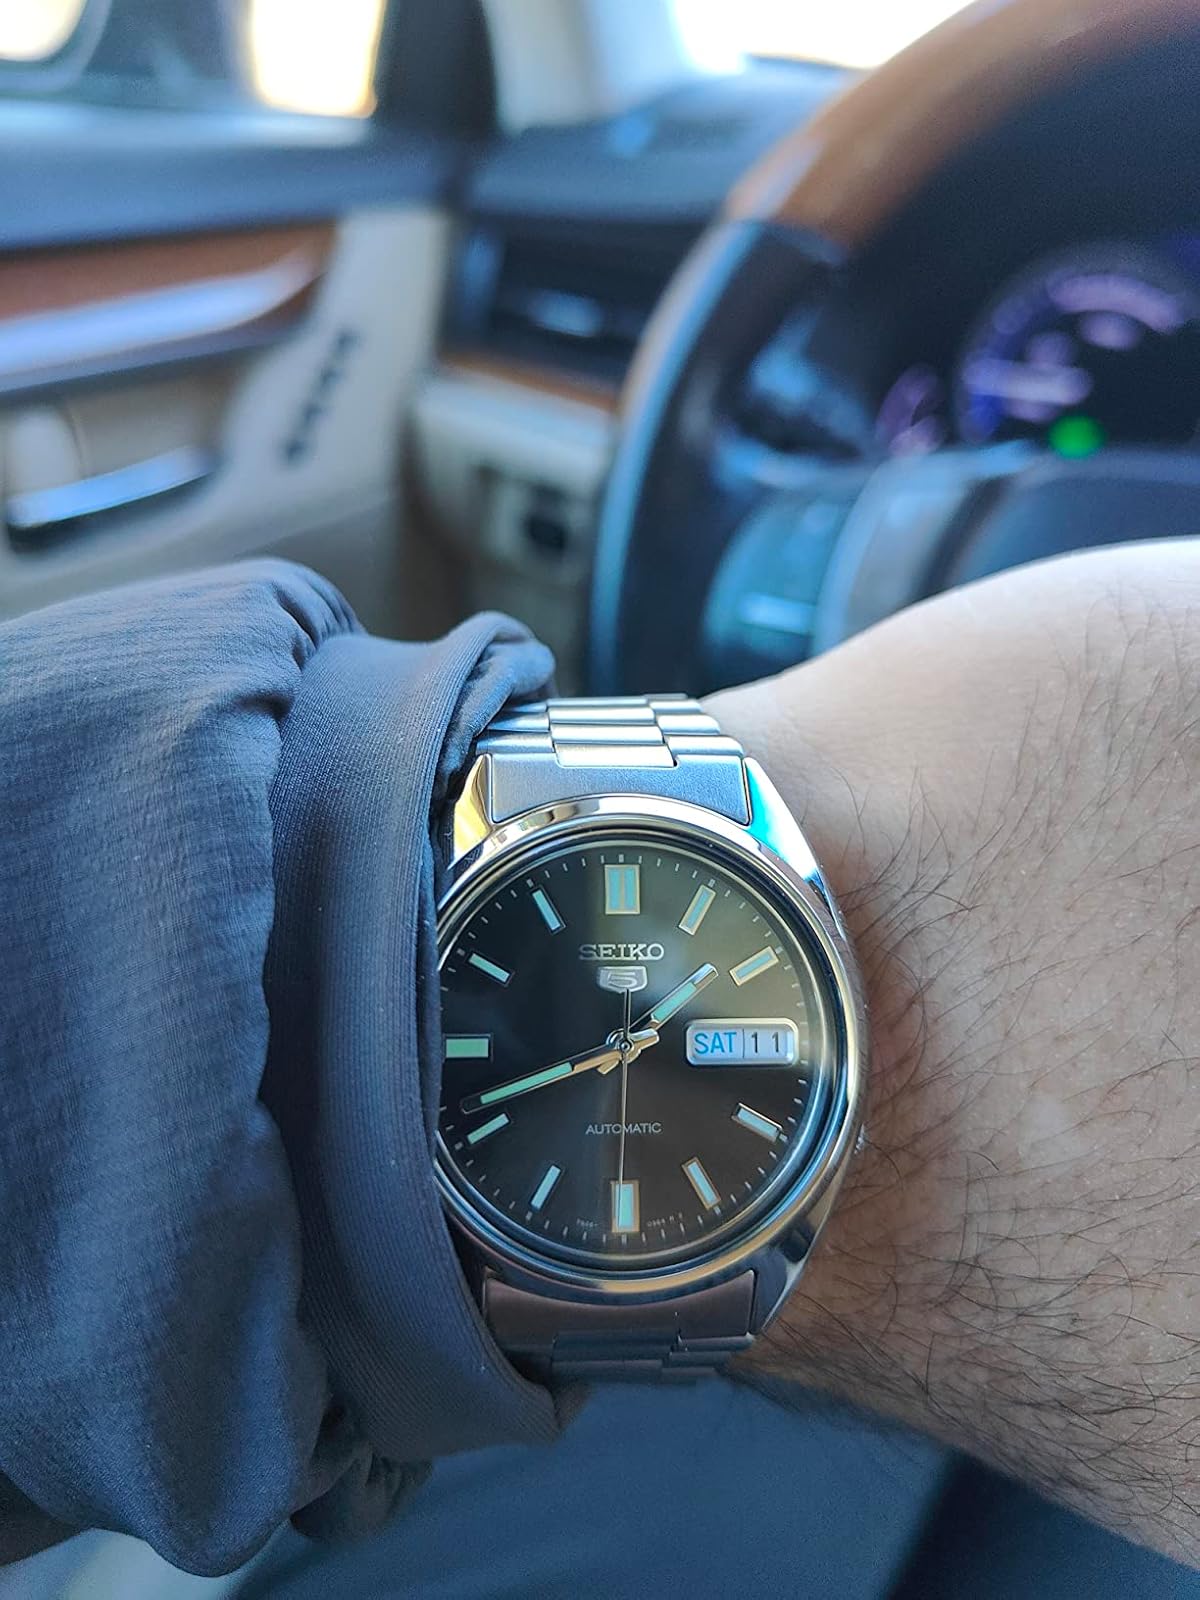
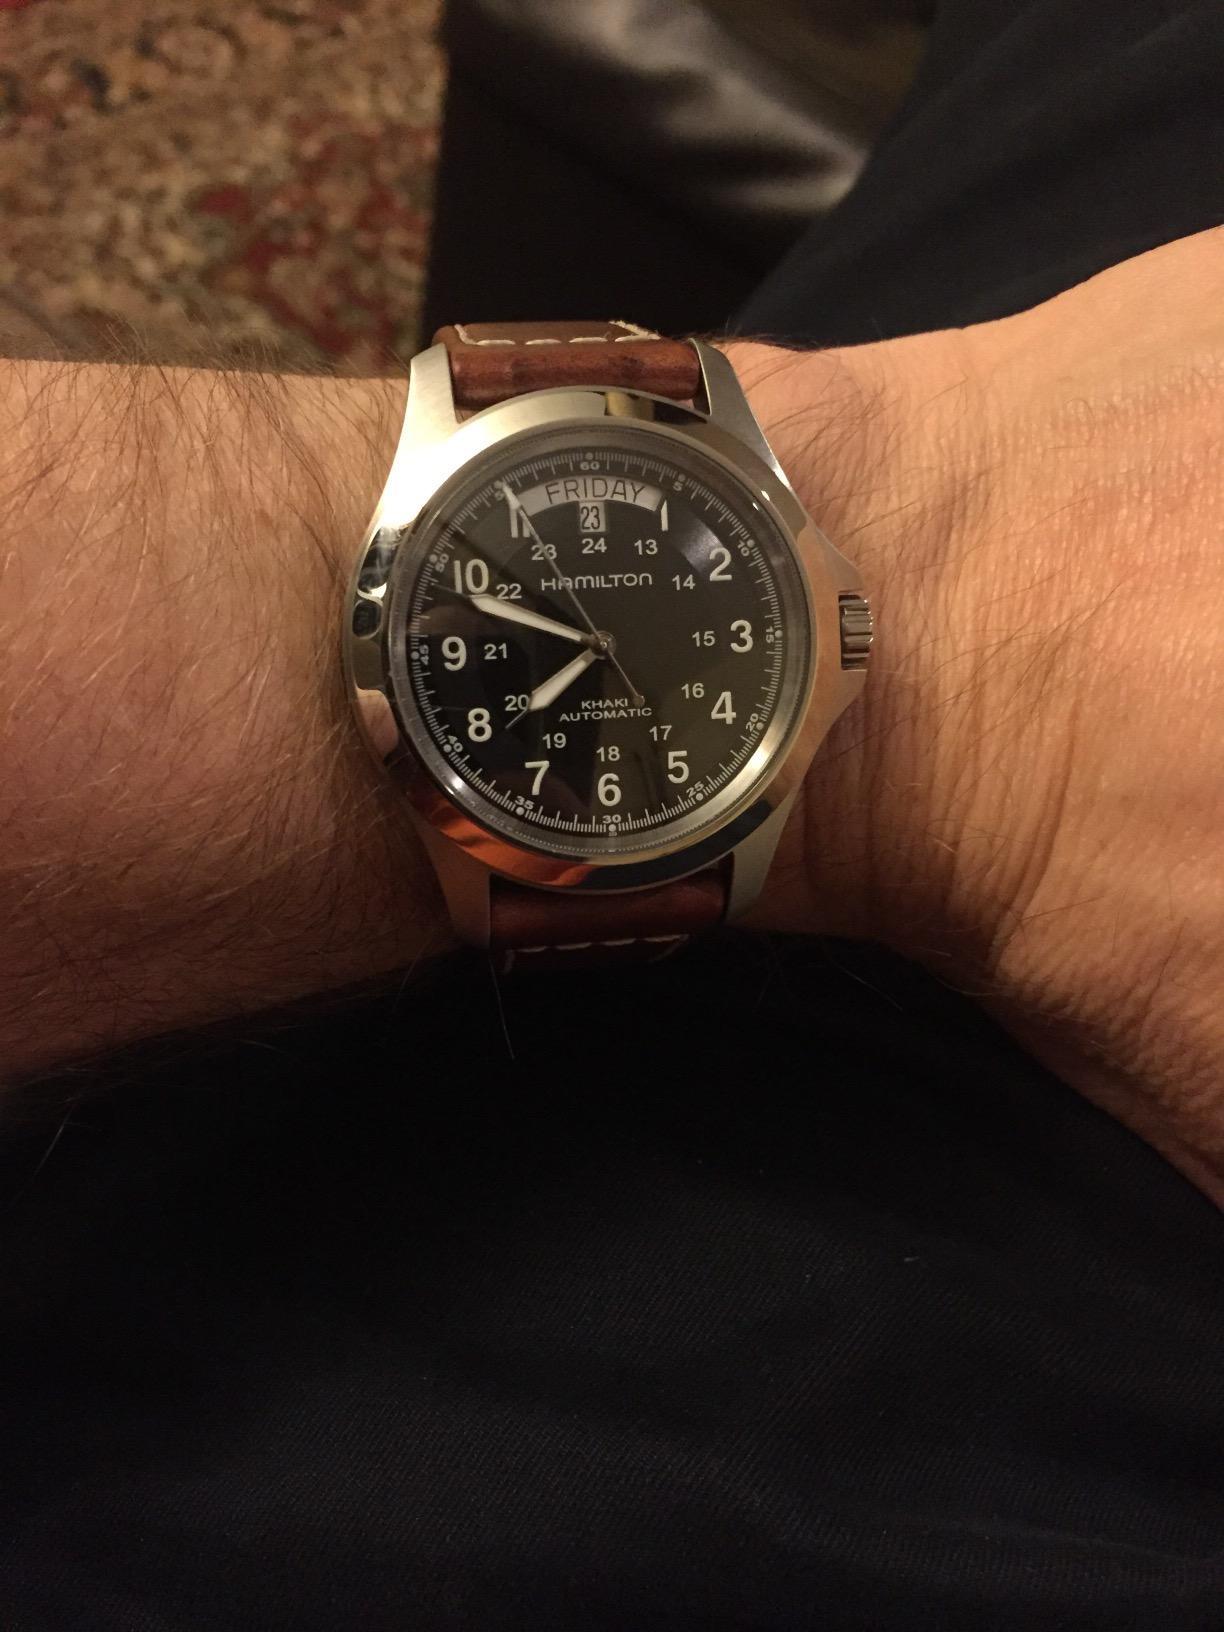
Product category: accessories_watch
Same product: no